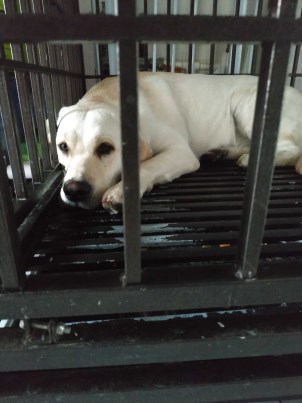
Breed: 3580-n000122-Labrador_retriever